Igueldo funicular

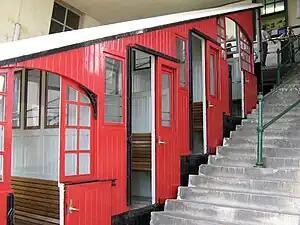

The Igueldo funicular is a funicular railway in the city of San Sebastián, in Spain.